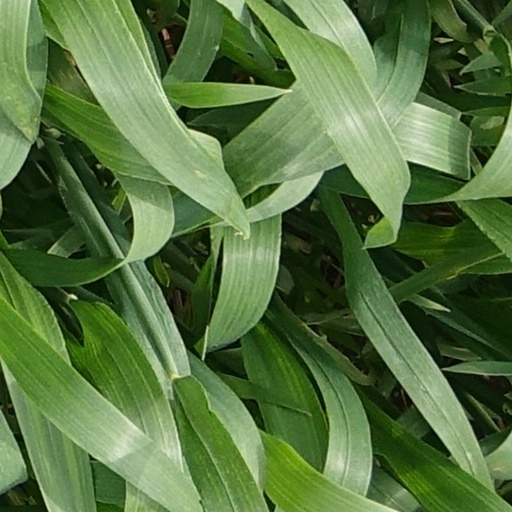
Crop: wheat